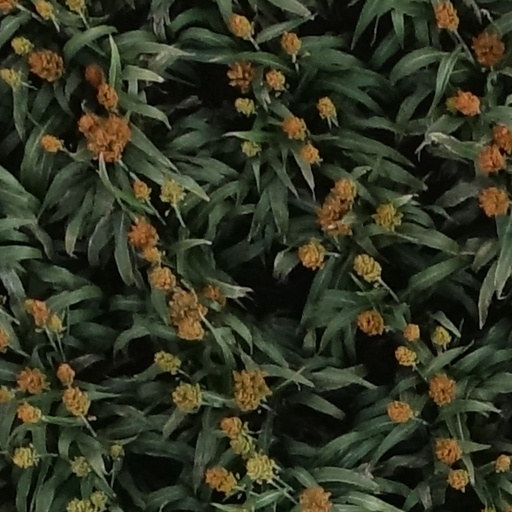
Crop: sorghum